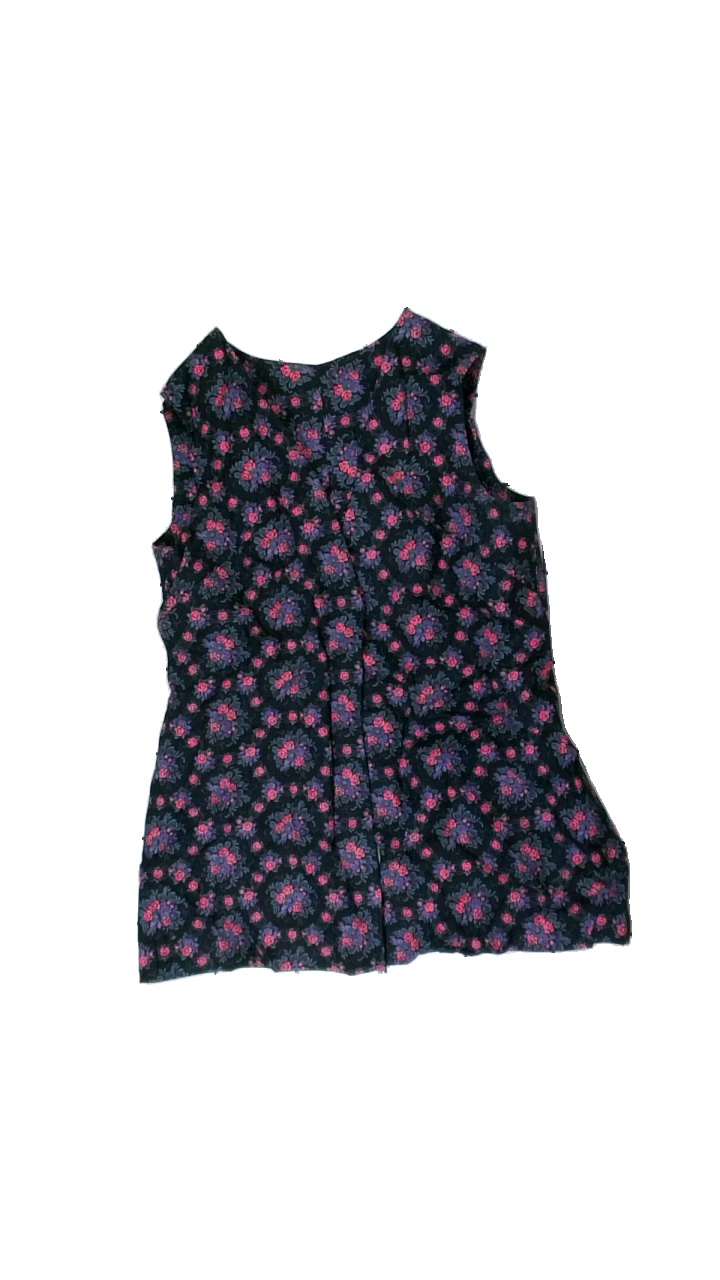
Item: Vest (Ladies)
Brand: Missing
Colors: Multicolor, Black, Pink, Green
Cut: Regular
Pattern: Floral print
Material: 100% cotton
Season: All
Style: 90s
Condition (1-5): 4
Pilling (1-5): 5
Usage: Reuse
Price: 50-100